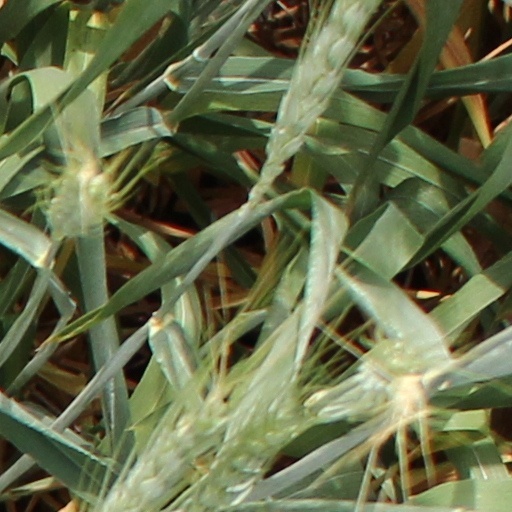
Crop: wheat